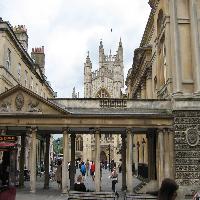
Weather: cloudy or overcast